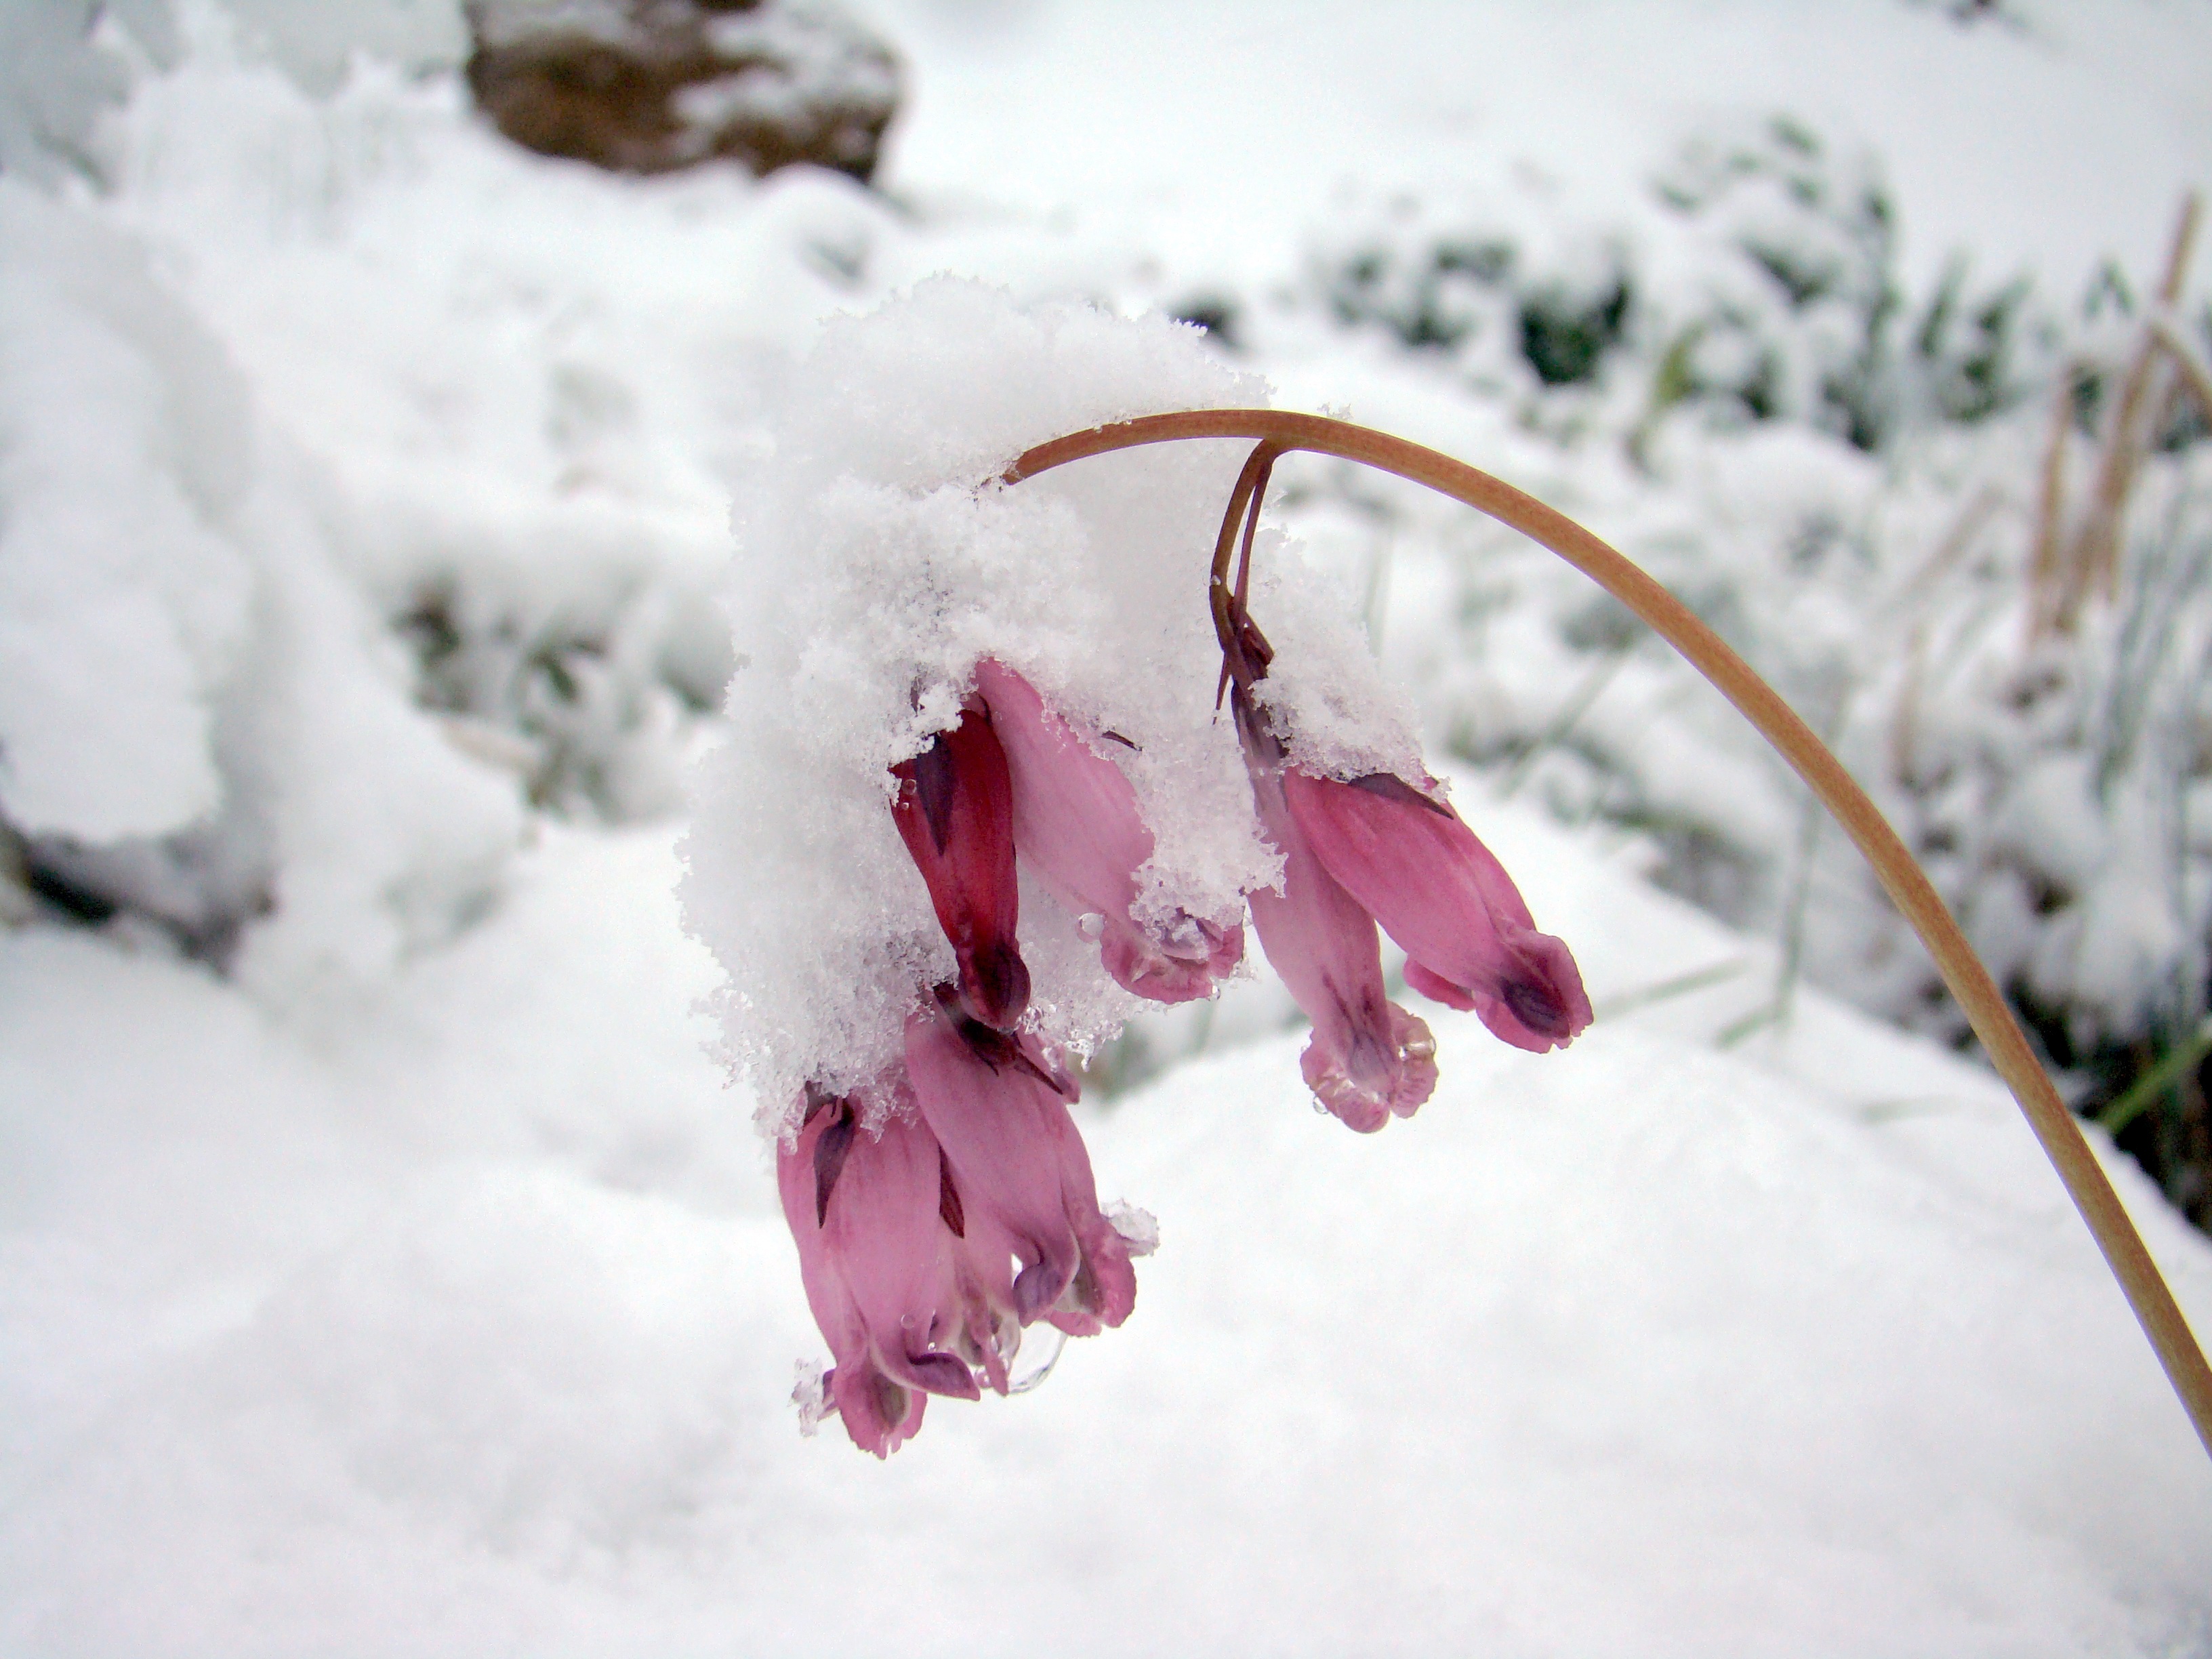
branch, blossom, snow, cold, winter, plant, white, leaf, flower, petal, frost, spring, weather, frozen, season, close up, freezing, macro photography